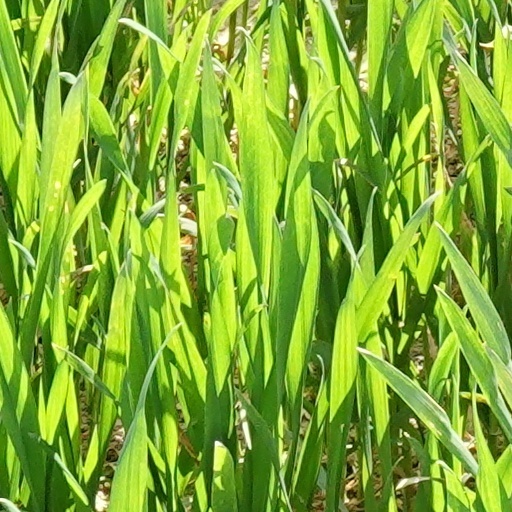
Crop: wheat